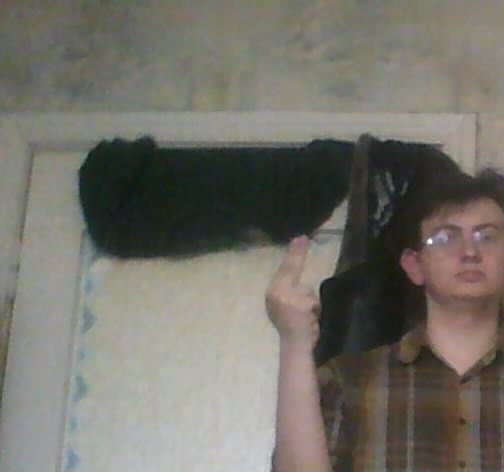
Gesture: two_up_inverted